Richard John Smith

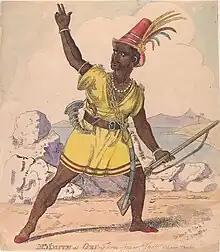
Smith as Obi in "Three-fingered Jack" (1819)

His performance as Robert in the pantomime of "Raymond and Agnes" attracted the attention of Robert William Elliston, who engaged him in 1810 for the pantomime at the Surrey Theatre. Taking in "Bombastes Furioso" the part of Bombastes, vacated through illness by another actor, he gave an exhibition of intensity such as established his position in burlesque. A performance of 'Obi' in the melodrama of "Three-fingered Jack" (1819) got him his sobriquet of 'O' (otherwise Obi) Smith. In 1813 Smith accompanied Elliston to the Olympic Theatre, where he played Mandeville in the "False Friend", a rôle in which Edmund Kean was to have appeared. After acting at the Lyceum Theatre, he is said to have been engaged in 1823 at the Theatre Royal, Drury Lane, at which house he had previously been seen in pantomime. He also seems to have played at the Royal Opera House in Covent Garden. His performance in the "Bottle Imp" at the Lyceum Theatre attracted attention, leading him to complain, but half in jest: "For the last five years of my life I have played nothing but demons, devils, monsters, and assassins, and this line of business, however amusing it may be to the public or profitable to managers, has proved totally destructive of my peace of mind, detrimental to my interests, and injurious to my health. I find myself banished from all respectable society; what man will receive the Devil upon friendly terms, or introduce a demon into his family circle? My infernal reputation follows me everywhere". A writer in the "Monthly Magazine" declared him "eminent in assassins, sorcerers, the moss-trooping heroes in Sir Walter Scott's poems, and other wild, gloomy, and ominous characters in which a bold, or rather a gigantic figure, and deep sepulchral voice could be turned to good account." Smith had, however, some control over tenderness, his performance at the Lyceum, in the "Cornish Miners", of a maniac who visits the grave of his dead child, being very pathetic. At Drury Lane he was, on 10 November 1824, the first Zamiel in Soane's version of "Der Freischütz".